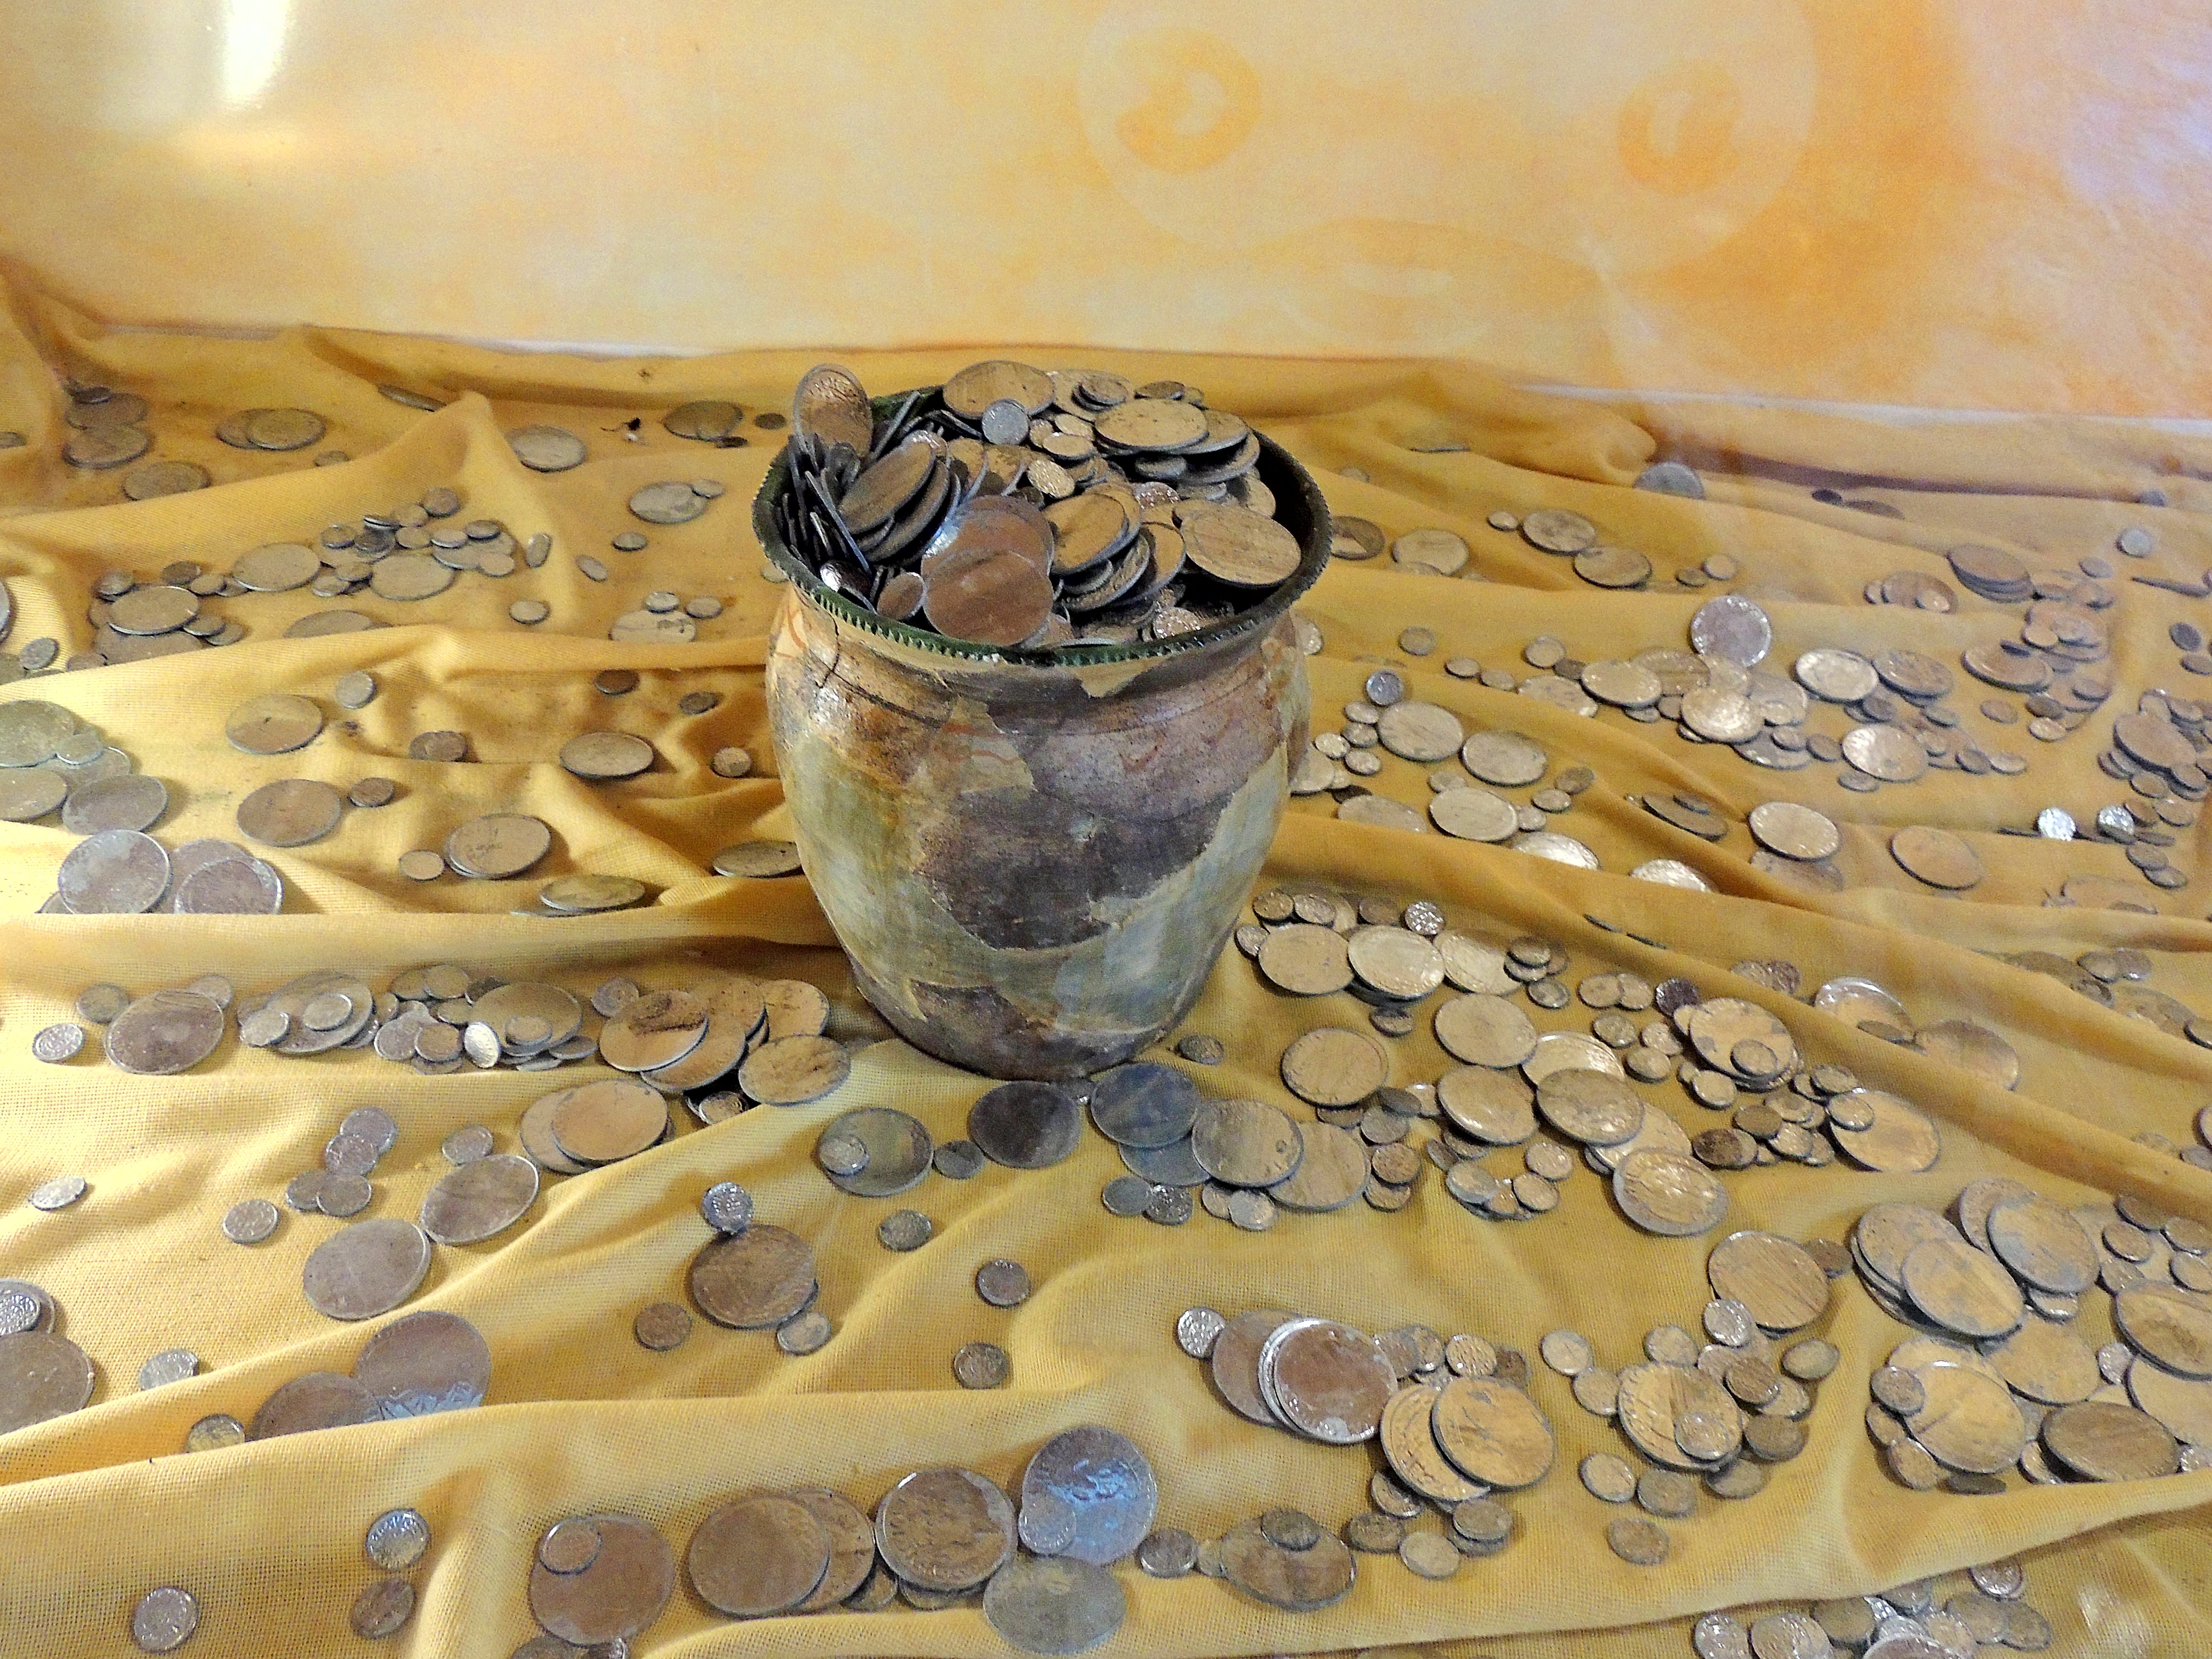
glass, ceramic, money, still life, material, painting, art, carving, value, coins